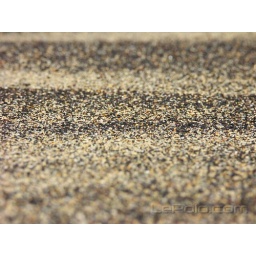
Black and white sand on Sotavento Beach in Fuerteventura